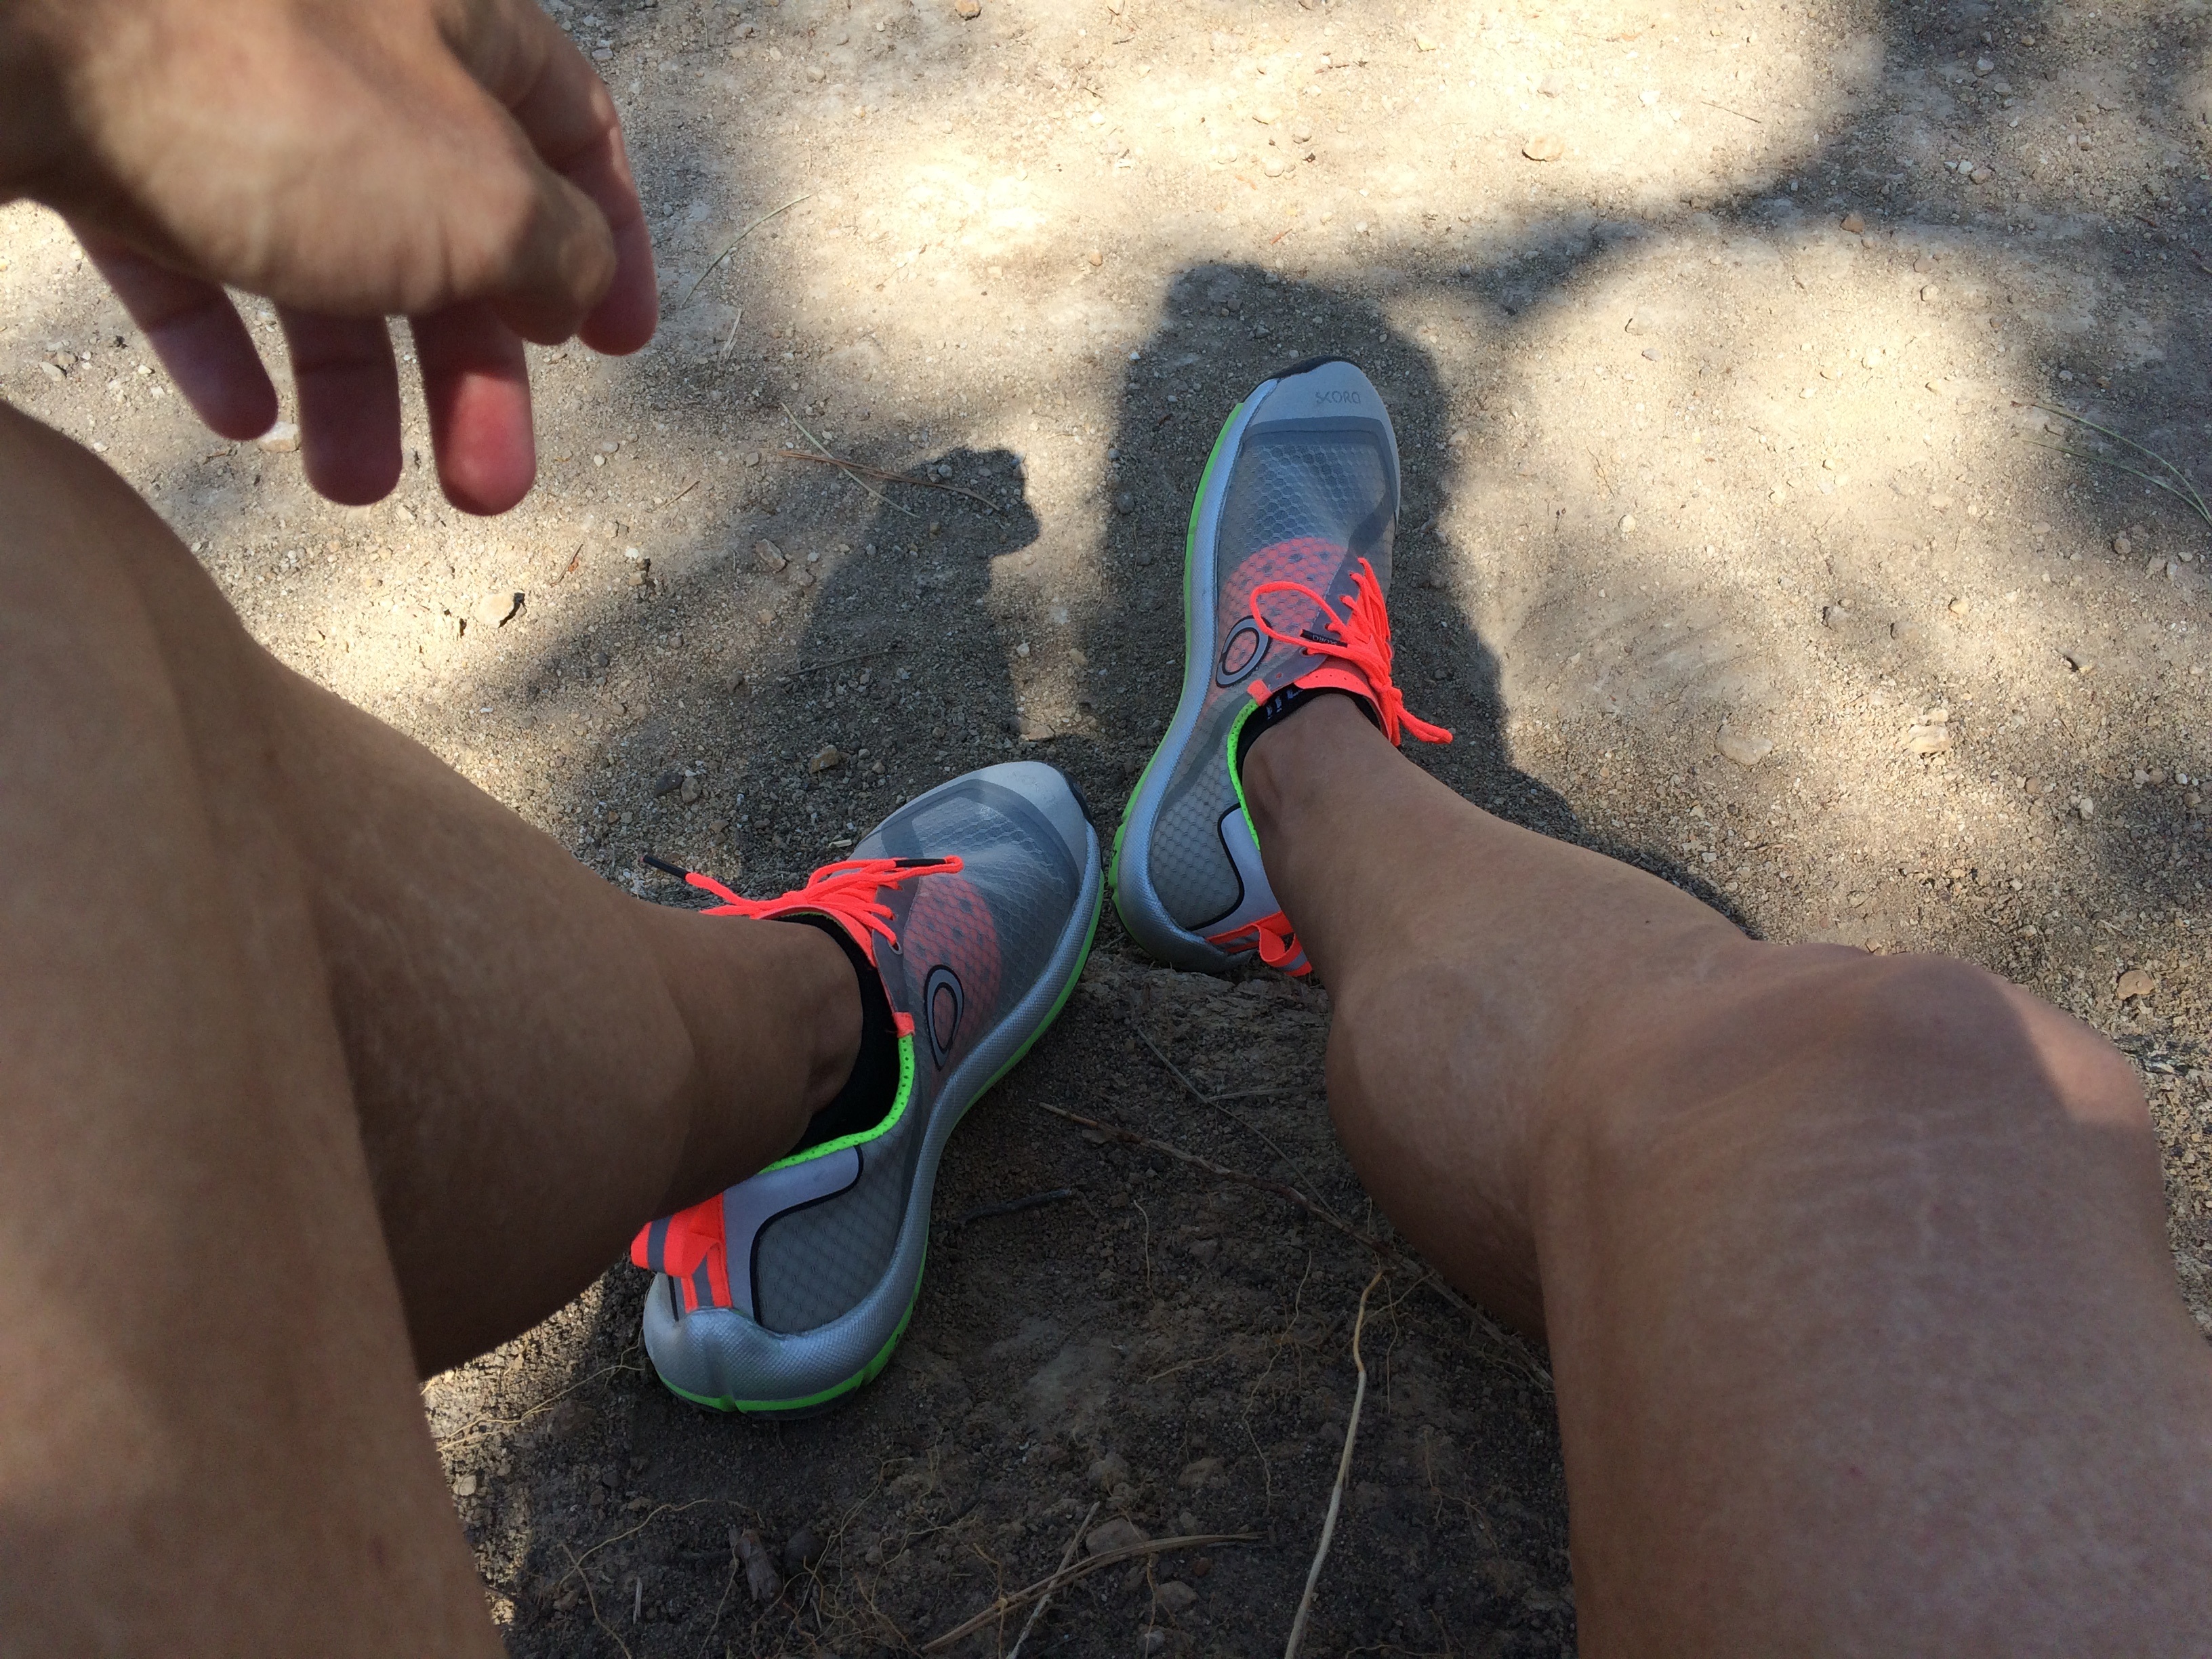
hand, leg, finger, red, color, arm, human body, footwear, organ, sense